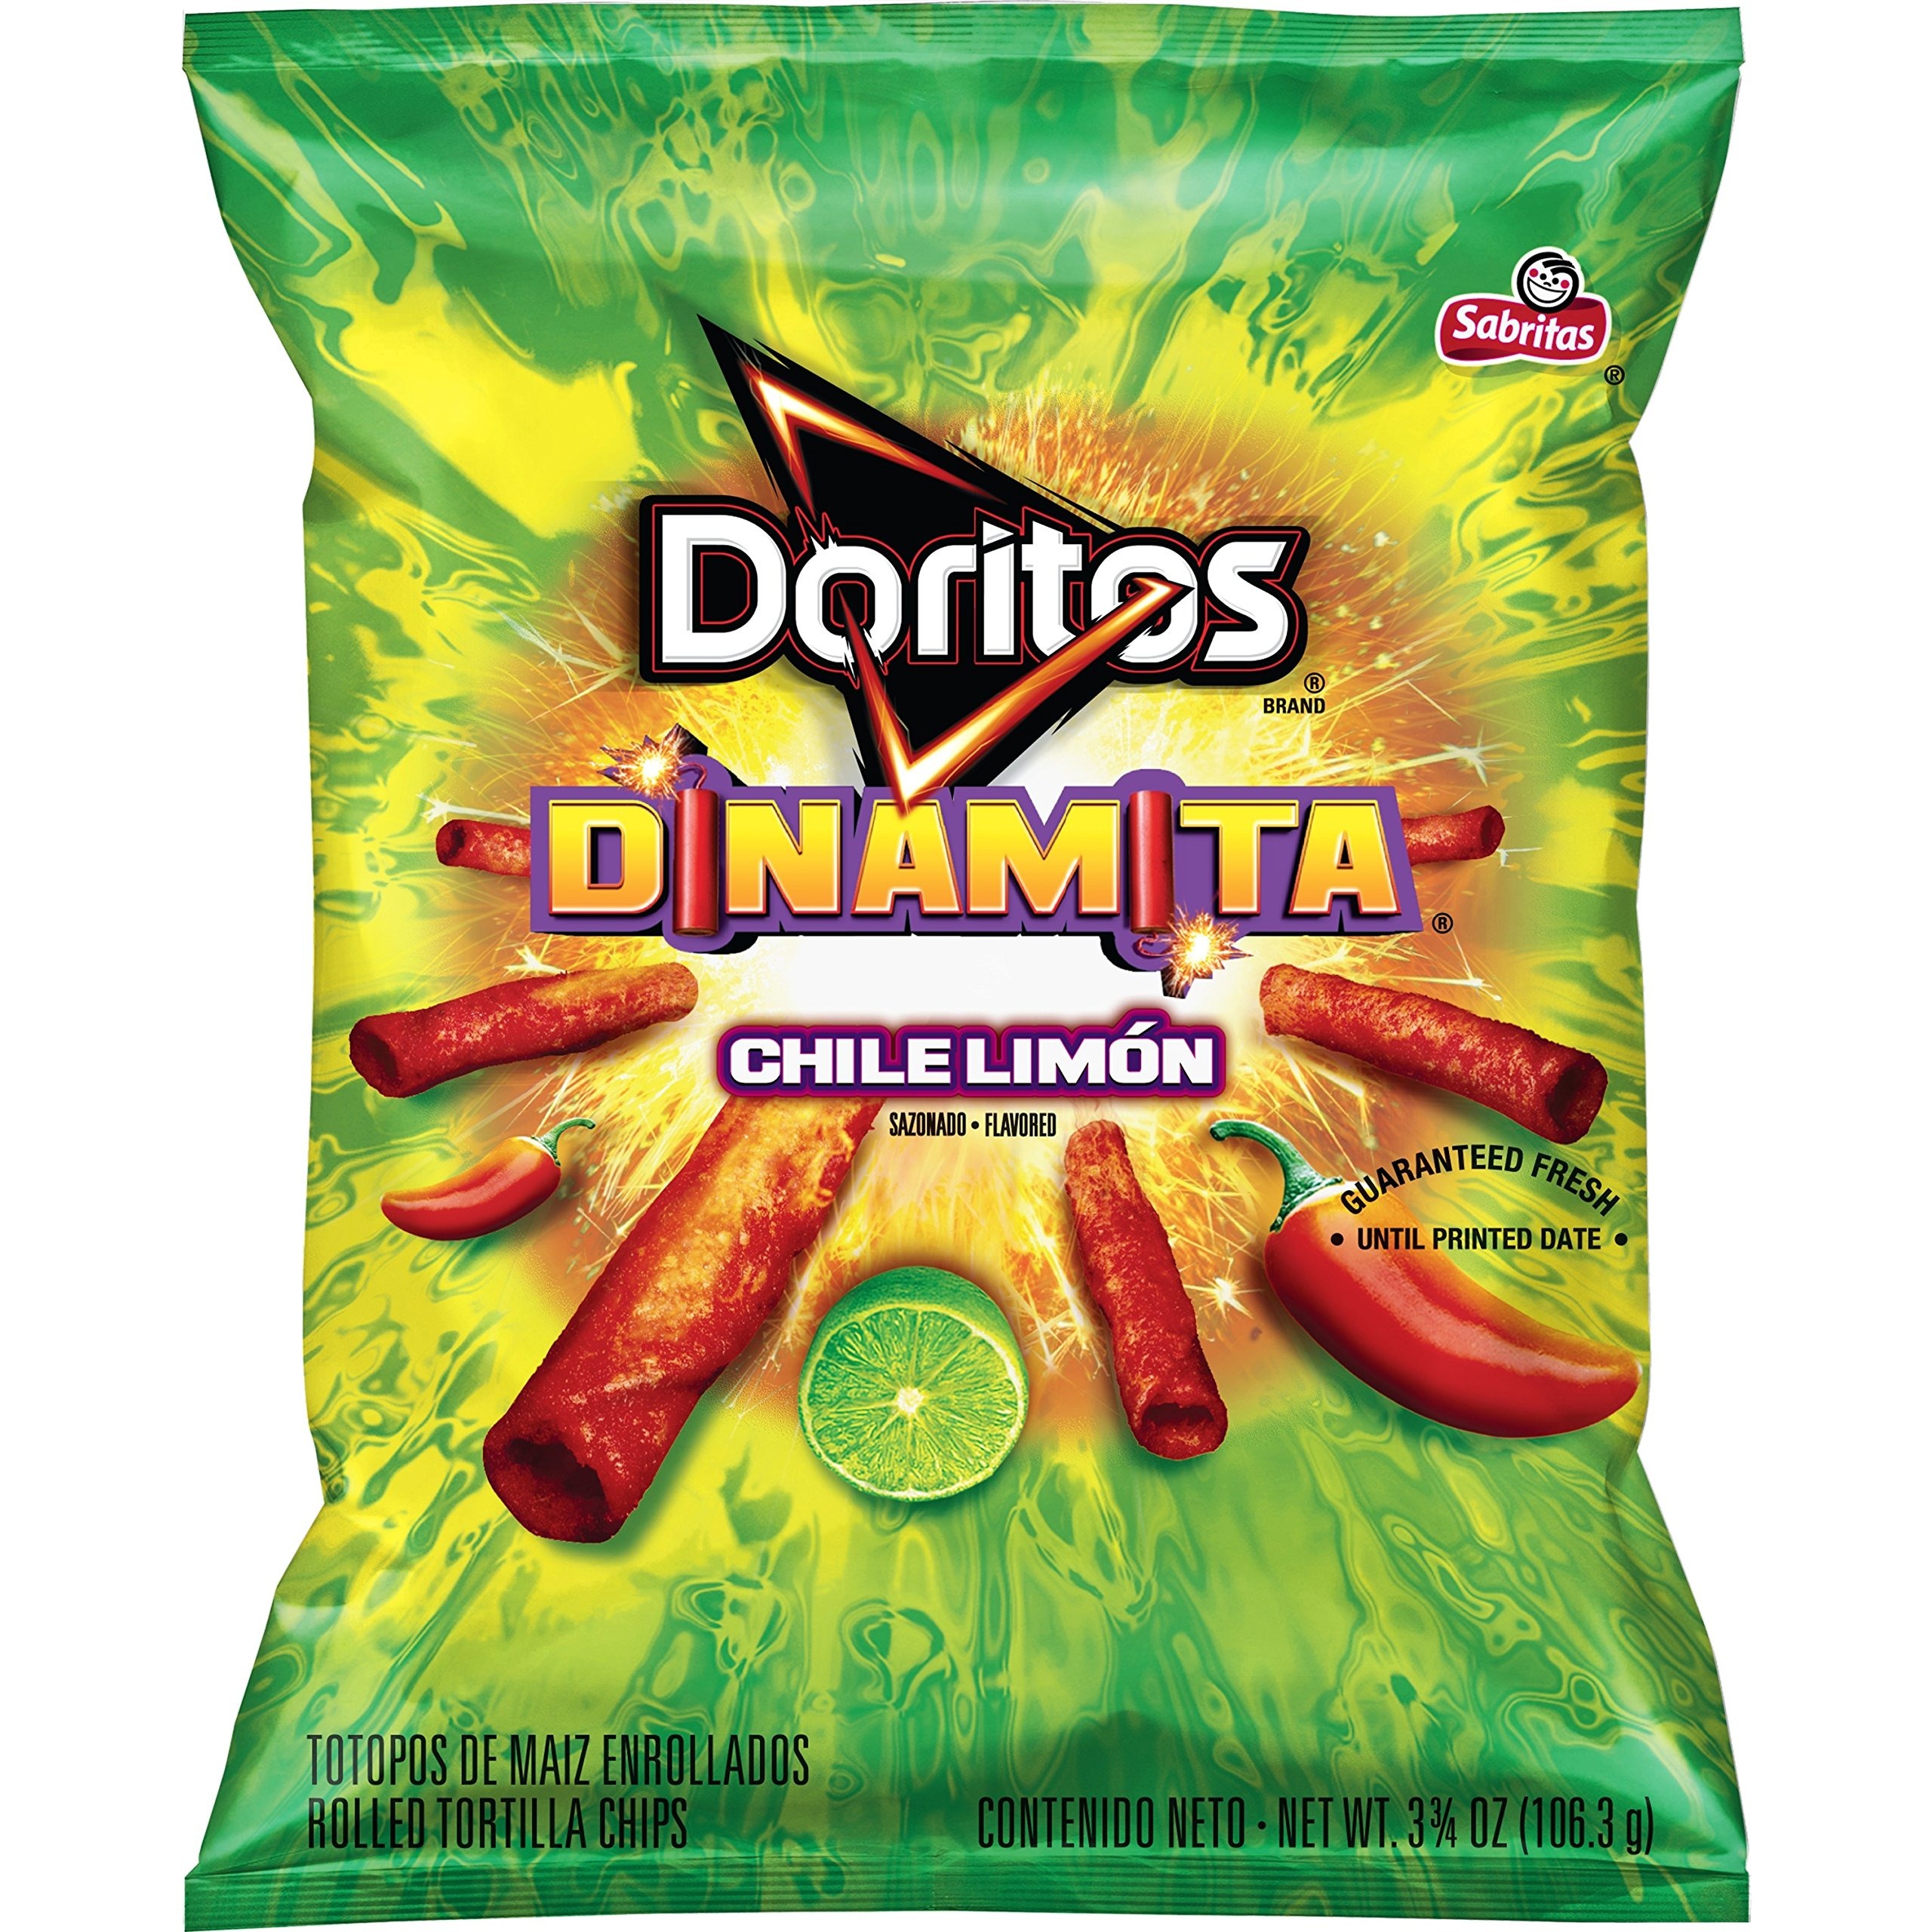
Item Name: Doritos Dinamita, Chile Limon, 3.75 oz
Bullet Point 1: 3.75 oz. bag of DORITOS FLAMAS Flavored Tortilla Chips
Bullet Point 2: Delicious and bold spicy flavored tortilla chips
Bullet Point 3: Crunchy, with a kick of flavor
Bullet Point 4: Crunchy chips and boldness make DORITOS snacks awesome
Value: 3.75
Unit: oz

Price: 2.38